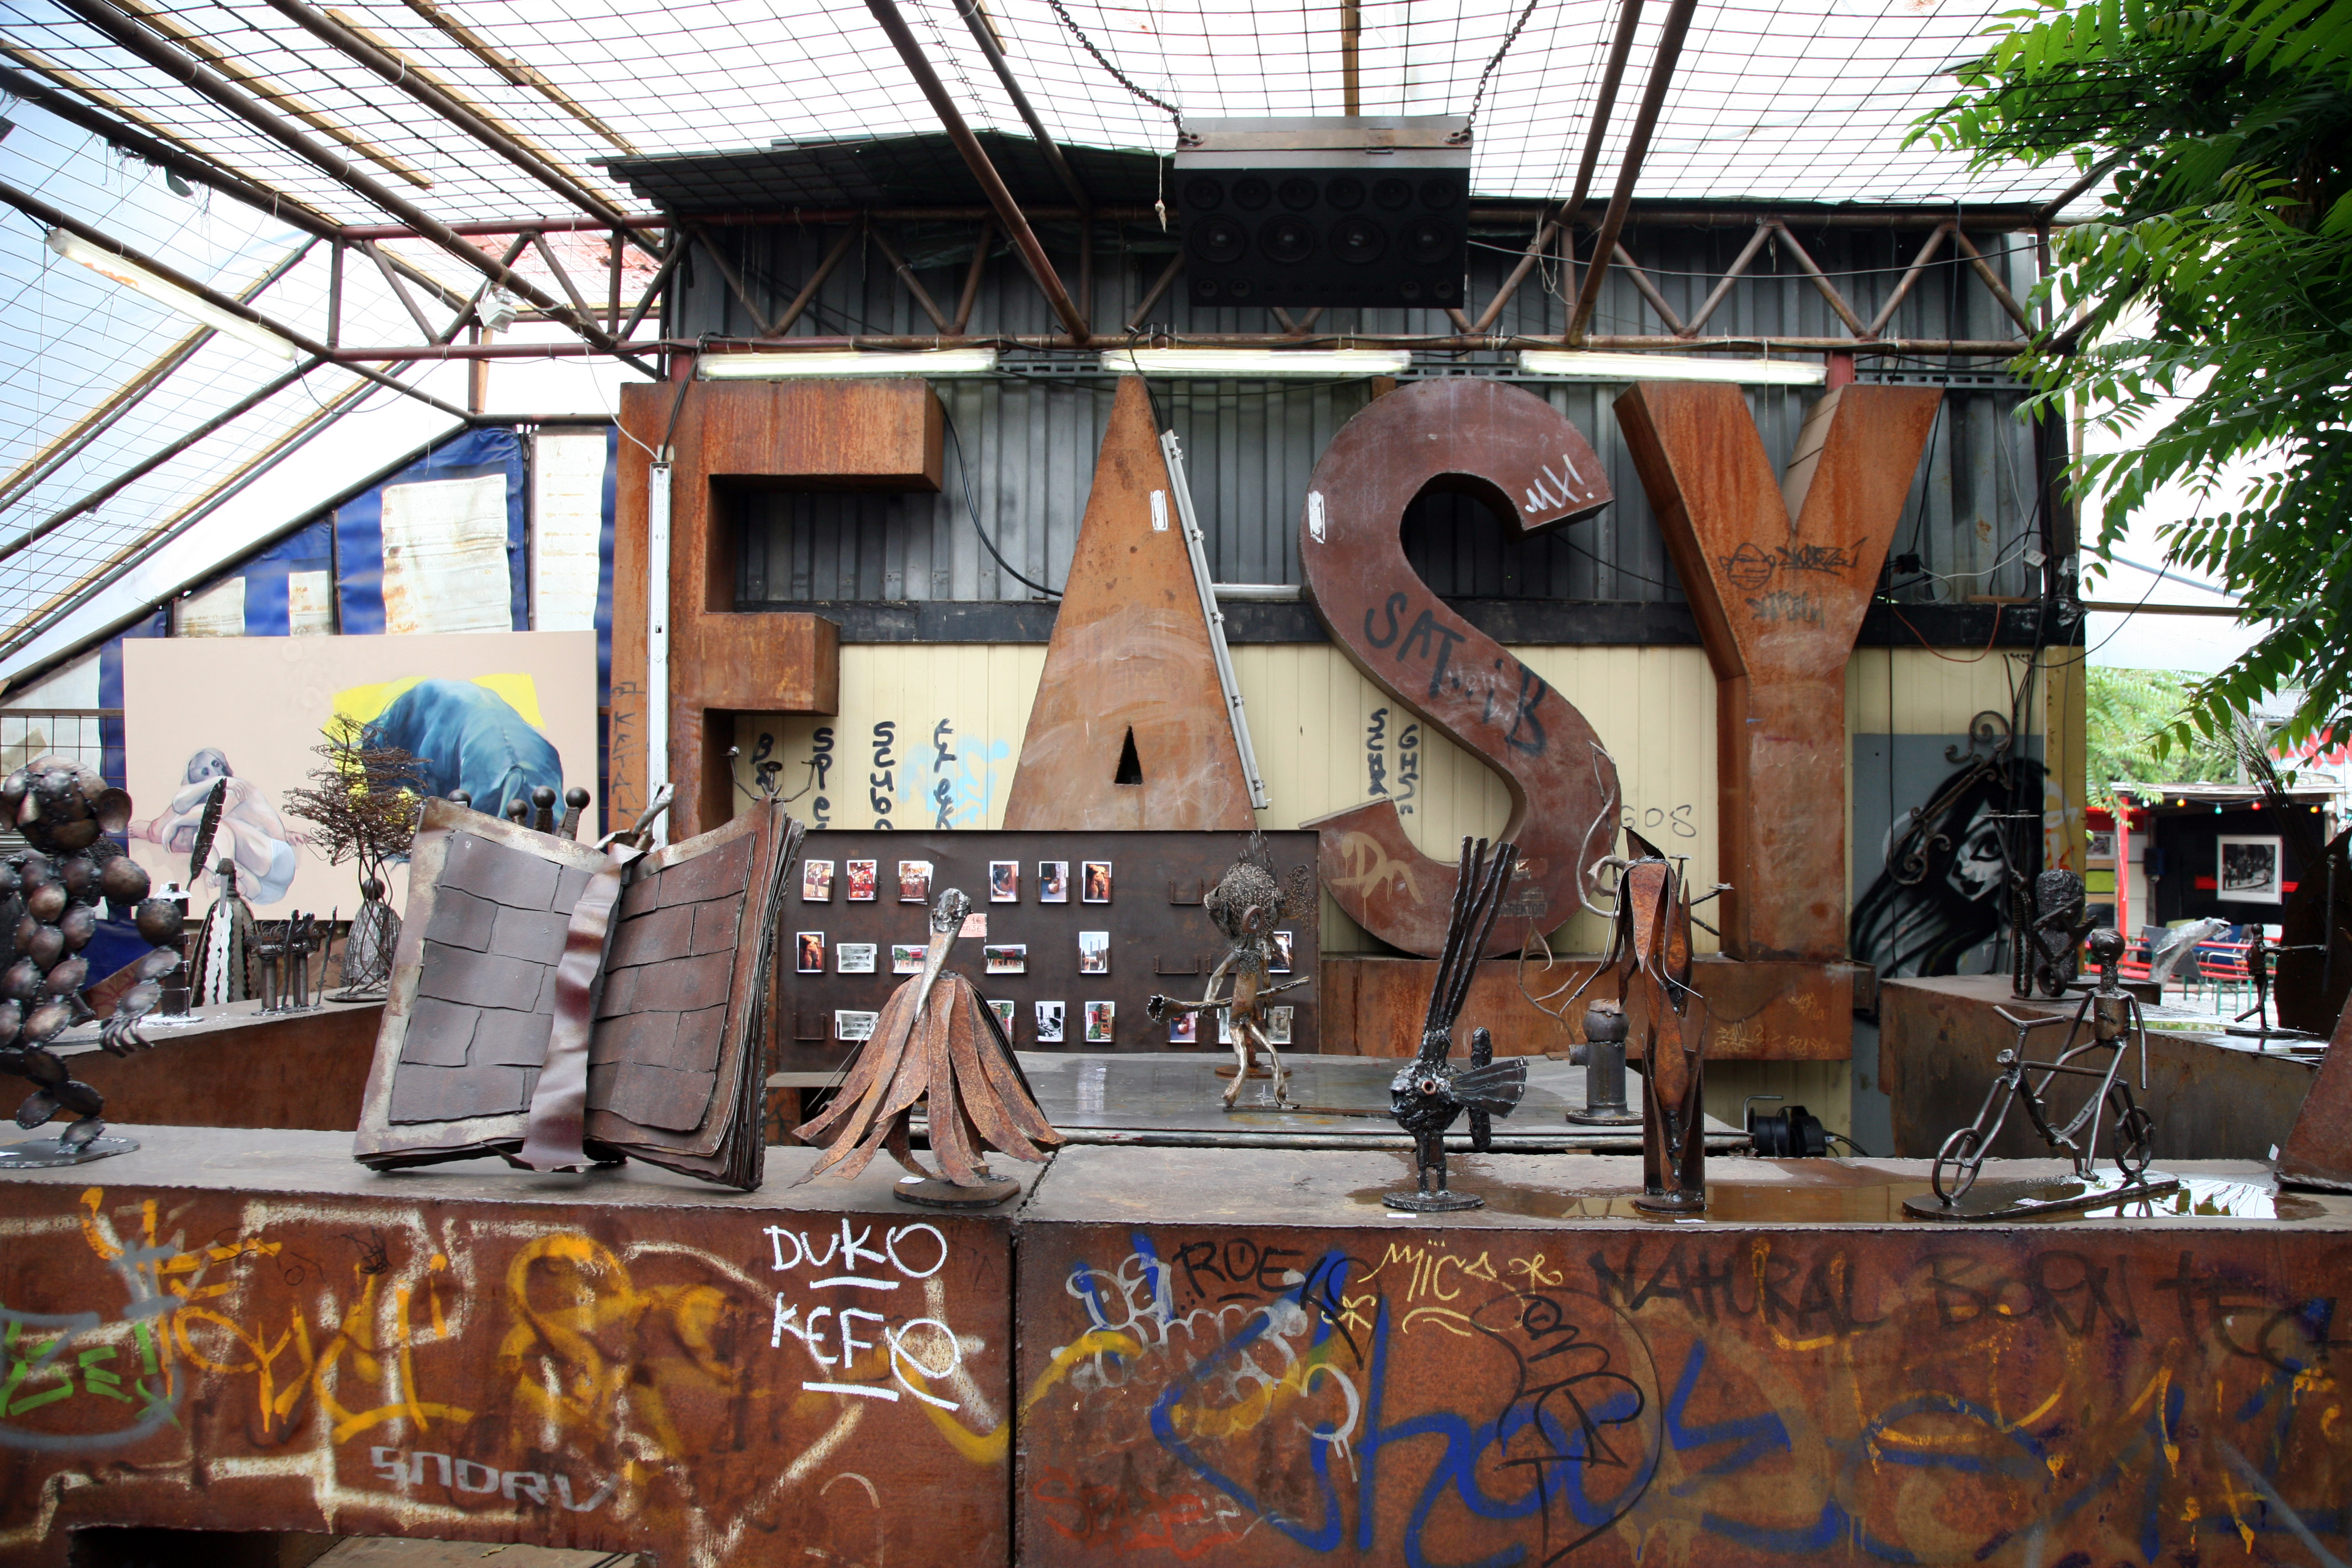
art, germany, deutschland, allemagne, berlin, mitte, fair, easy, kunsthaustacheles, ardametallwerkstatt